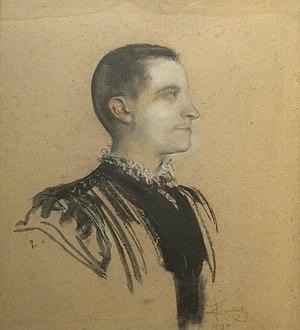
Portrait of Giorgio Franchetti de Franz von Lenbach dans le Ca' d'Oro à Venise.